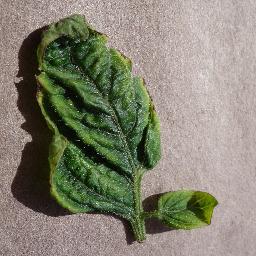
Label: Tomato___Tomato_Yellow_Leaf_Curl_Virus